High-speed rail in Europe

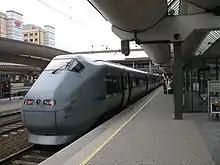
The Flytoget at Oslo station, Norway

Three companies have built or will build trains for the Spanish high-speed railway network: Spanish Talgo, French Alstom and German Siemens AG. Bombardier Transportation is a partner in both the Talgo-led and the Siemens-led consortium. France will eventually build 25 kV TGV lines all the way to the Spanish border (there is now a gap between Nîmes and Perpignan), but multi-voltage trains will still be needed, as trains travelling to Paris need to travel the last few kilometres on 1.5 kV lines. To this end, Renfe decided to convert 10 existing AVE S100 trains to operate at this voltage (as well as the French signalling systems), which will cost €30,000,000 instead of the previously expected €270,000,000 for new trains.